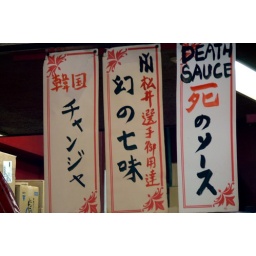
taken somewhere around the tsukiji fish market